Hot Water (1924 film)

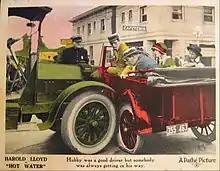
Lobby card for the film

The film opens with Lloyd and his best friend sprinting crazily along the street to get to the friend's wedding in time. Lloyd is impatient and resentful of all of that breathless running, he naively views being single as simpler and more desirable --- "I don't see why a man would want to run to his own wedding! You were born a bachelor, why not just let well enough alone?" He then snortingly opines that he himself would never give up his freedom "just for a pair of soft-boiled eyes," but then he accidentally knocks into the alluringly-lovely Jobyna Ralston, and after one look into her huge clear gentle "soft-boiled eyes," he's totally smitten. The remainder of the film greatly changes pace. Episodic in nature (effectively three short films merged into one), the first episode features Hubby (Lloyd) winning a live turkey in a raffle and taking it home on a crowded streetcar, much to the chagrin of the other passengers. The second features Hubby grudgingly taking the family out on his brand new Butterfly Six automobile (with disastrous results), and the third is an escapade with his sleepwalking mother-in-law. The third segment almost qualifies the film as a horror movie, as in it, Hubby mistakenly believes he has actually killed his mother-in-law, and when she starts sleepwalking later, he thinks she's a ghost haunting him.